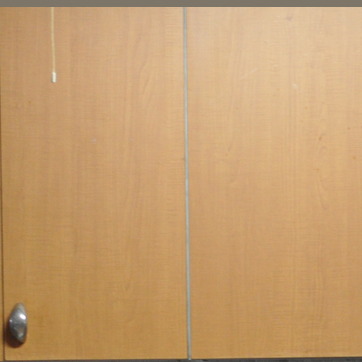
Material: wood